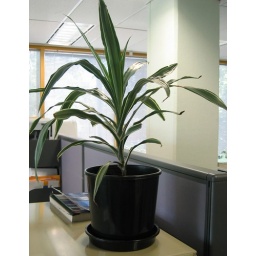
I don't know what type of plant this is. It's on a filing cabinet in my office.